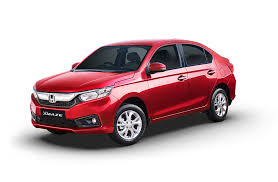
Vehicle type: Cars